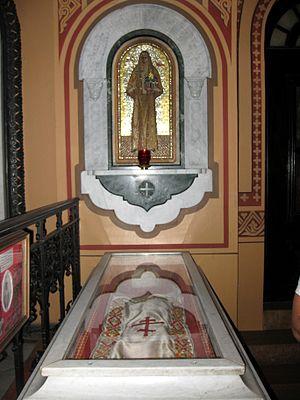
Élisabeth de Hesse-Darmstadt est une princesse allemande devenue grande-duchesse de Russie par mariage. Devenue religieuse, elle est exécutée en 1918 par les bolcheviks lors de la Révolution russe. Elle est aujourd'hui vénérée comme une sainte martyre par l'Église orthodoxe et fêtée le 18 juillet.
Les Martyrs de la mine d'Alapaïevsk désigne des membres de la famille Romanov et des personnes apparentées à cette famille qui ont été assassinées par des représentants du pouvoir soviétique dans la nuit du 18 juillet 1918 à Alapaïevsk. Huit personnes furent jetées vivantes dans le puits de mine Selimskaïa situé à 18 kilomètres de la ville d'Alapaïevsk. Ces assassinats eurent lieu le lendemain du massacre de la famille impériale dans le sous-sol de la maison Ipatiev à Ekaterinbourg. Le 8 juin 2009, le procureur général de la cour de justice russe a réhabilité à titre posthume les victimes d'Alapaïevsk.